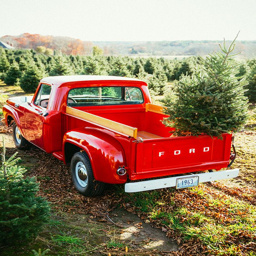
... cutting down a tree and taking it home in your bright red truck !